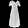
Label: Dress